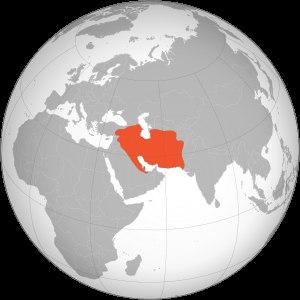
Cette liste présente les dirigeants de la Perse et de l'Iran.